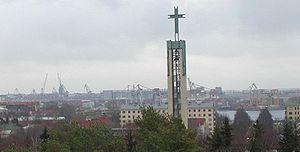
Keijo Petäjä est un architecte finlandais.
Lauttasaari, terme finnois signifiant en français « Île du Bac », en suédois Drumsö, est une île du golfe de Finlande située à l'ouest du centre-ville d'Helsinki, la capitale finlandaise. Elle constitue avec quelques îlots avoisinants un quartier et un district de cette municipalité, dont elle dépend administrativement. Avec plus de 20 000 habitants, c'est la deuxième île la plus peuplée du pays.
Cet article recense les églises évangéliques-luthériennes de Finlande.